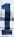
Number: 1